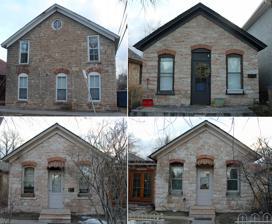
Building: Bath Row
Country: United States of America
Year built: 1883
United States historic place Bath Row U.S. National Register of Historic Places U.S. Historic district Bath Row houses in 2014 Location 155, 157, and 159 N. Sixth St. and 611 University Ave., Laramie, Wyoming Coordinates 41°18′47″N 105°35′21.1″W / 41.31306°N 105.589194°W / 41.31306; -105.589194 Area less than one acre Built 1883 ( 1883 ) Built by Theodore Bath NRHP reference No. 86001015 Added to NRHP May 8, 1986 Bath Row , also known as the Theodore Bath Historic District , are four buildings in Laramie, Wyoming , built in 1883 by Theodore Bath and his brothers. The houses were built to be rented to employees of the Union Pacific Railroad . As brother Henry had previously done at the Bath Ranch , Bath Row was built of local limestone with red brick window arches. Three of the houses are single-story shotgun-style houses with a central doorway flanked by narrow windows, extending back from the street. The fourth building is a two-story structure with three windows on the ground floor facing the street, two above, and a round window into the attic. The side windows in all of the buildings align from one building to the next. Bath Row was placed on the National Register of Historic Places on May 8, 1986. References